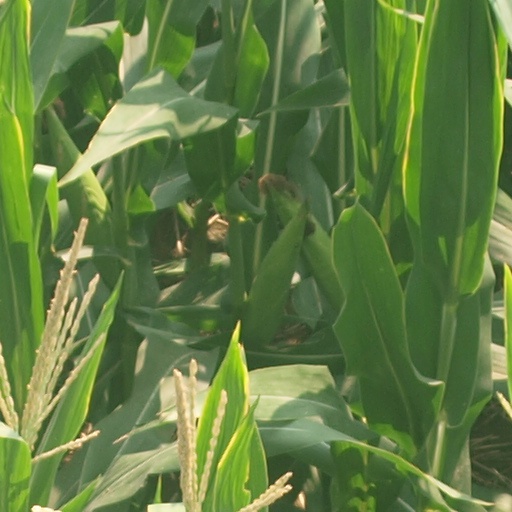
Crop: maize; corn